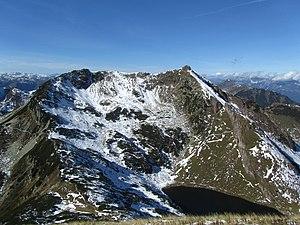
Le Wildseeloder est une montagne qui s’élève à 2 119 m d’altitude dans les Alpes de Kitzbühel, en Autriche.